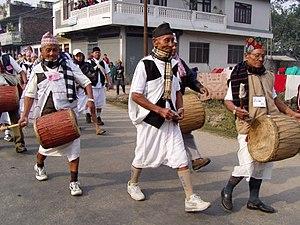
La musique népalaise est profondément liée à la musique indienne, même si le Népal fut un royaume indépendant depuis longtemps et une république actuellement. Partageant la culture hindouiste, on y retrouve en effet le corpus de la musique hindoustanie ainsi que divers types de musiques populaires indiennes, augmenté de quelques variations régionales dues aux nombreuses ethnies peuplant ce petit pays montagneux.